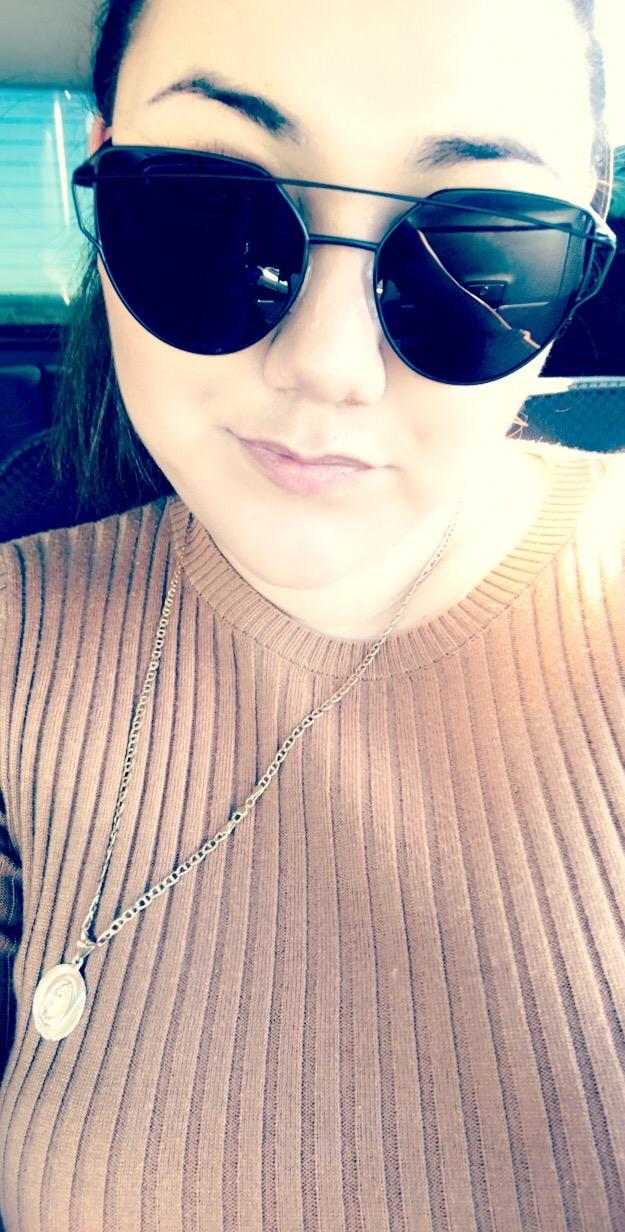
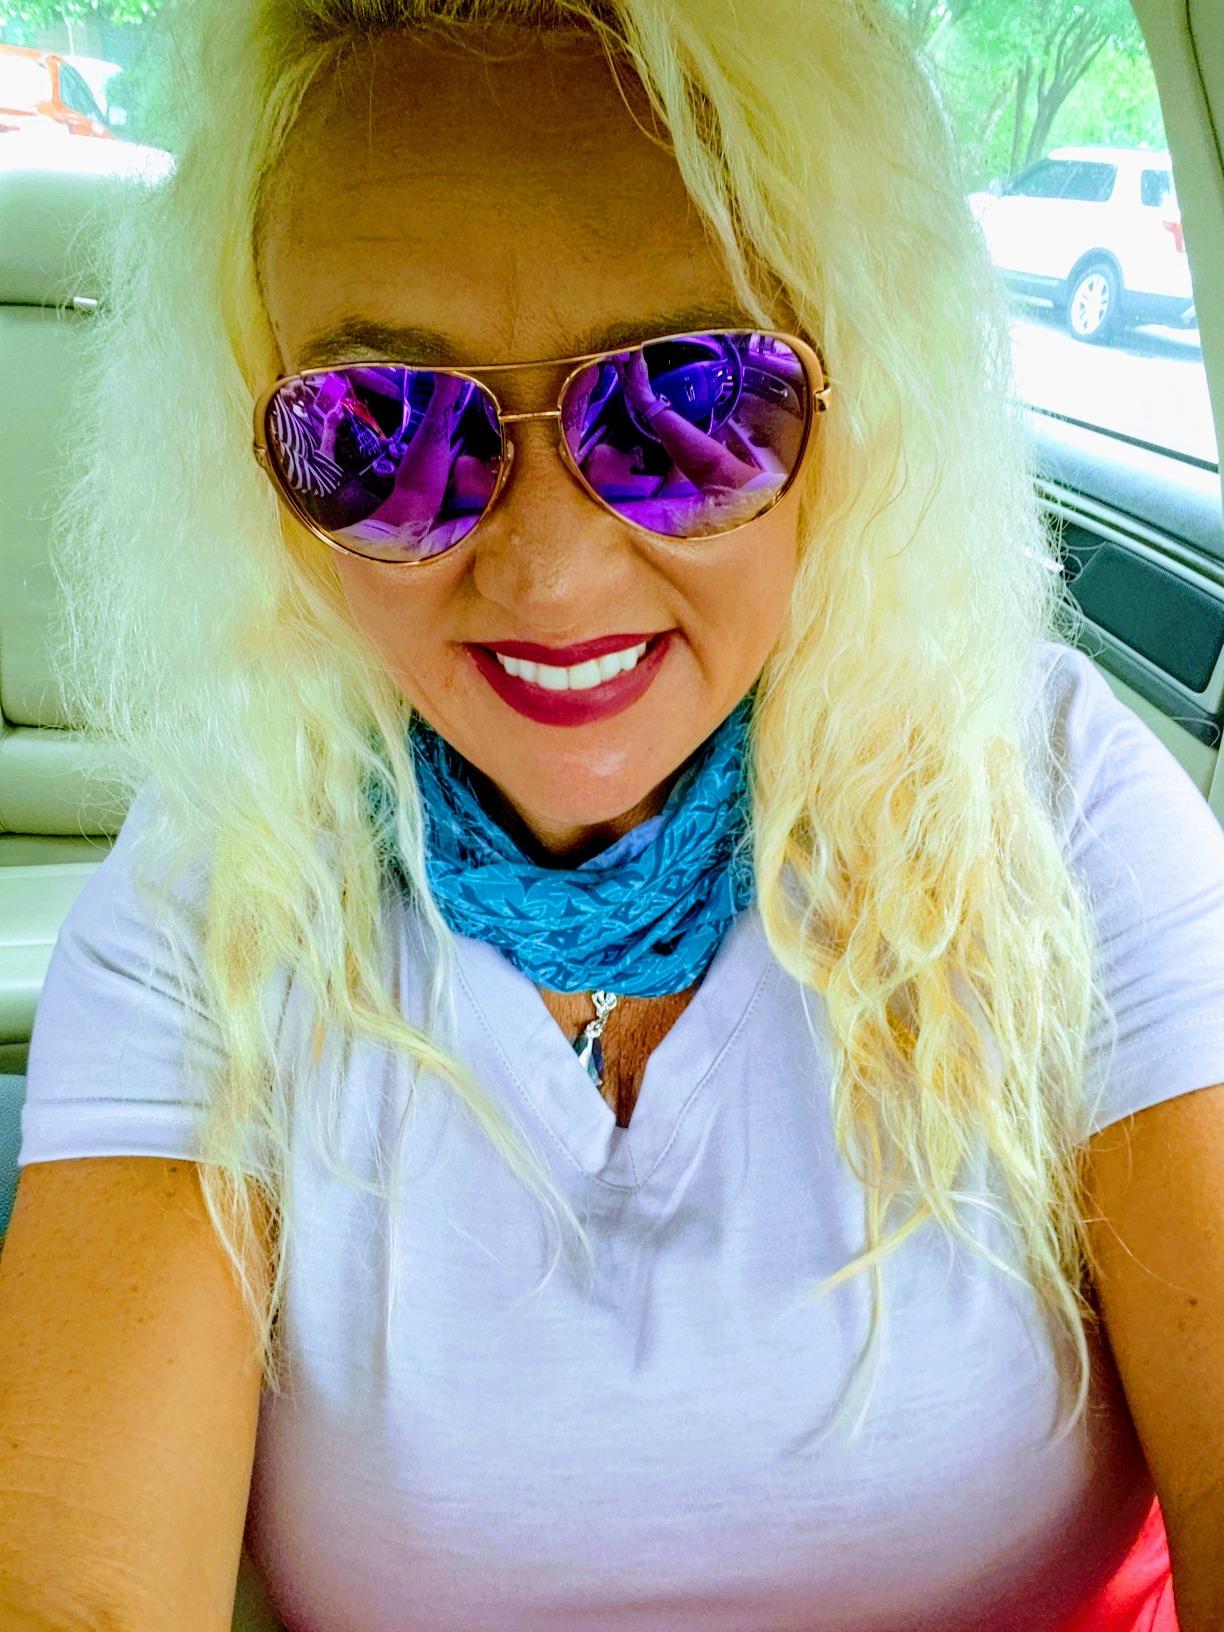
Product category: accessories_sunglasses
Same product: no